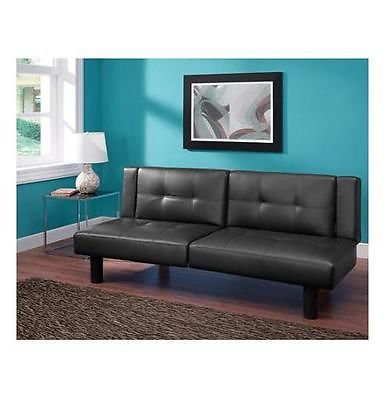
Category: sofa